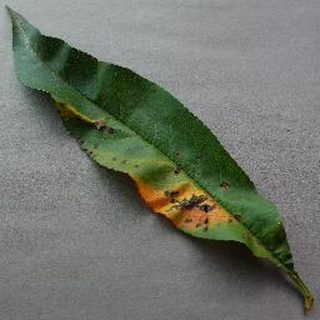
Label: peach_bacterial_spot